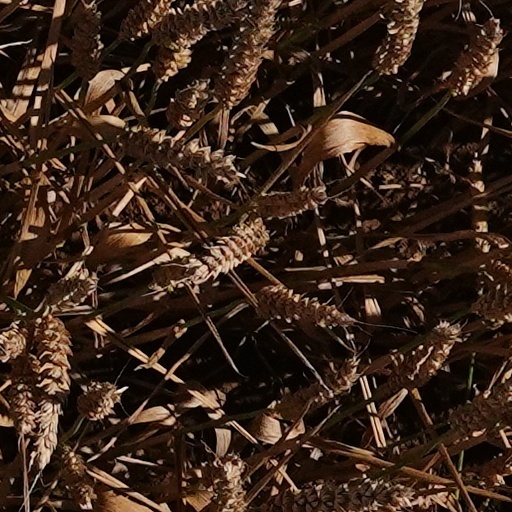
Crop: wheat